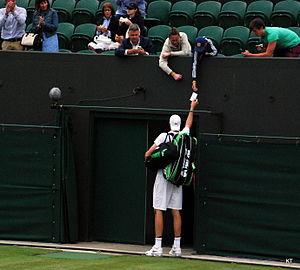
John Isner, né le 26 avril 1985 à Greensboro, est un joueur de tennis américain. Joueur professionnel depuis 2007, il a remporté quinze titres sur le circuit ATP, dont le Masters 1000 de Miami en 2018 lors duquel il bat Alexander Zverev en finale et cinq titres au tournoi d'Atlanta. Il a perdu treize autres finales dont quatre en Masters 1000 : à Indian Wells en 2012, à Cincinnati en 2013, à Paris-Bercy en 2016 et à Miami en 2019.